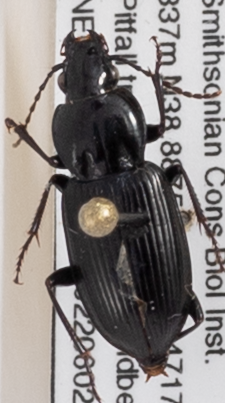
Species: Pterostichus mutus
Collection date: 2022-06-02
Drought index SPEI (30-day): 2.09
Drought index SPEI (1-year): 0.534
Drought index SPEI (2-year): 0.8